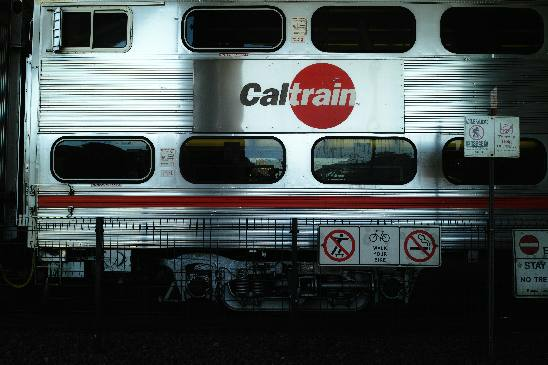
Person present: No